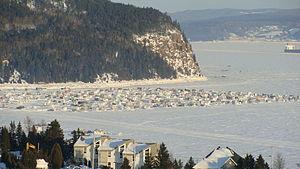
Village sur glace de l'Anse-à-Benjamin, à La Baie (Québec, Canada).
Le tourisme au Québec représente le cinquième produit d'exportation en importance du Québec. Près de 30 000 entreprises sont liées à cette industrie, dont 70 % sont situées à l'extérieur de Montréal et de la ville de Québec. Elles emploient plus de 400 000 personnes, la majorité dans les secteurs de la restauration et de l'hébergement. En 2010, près de 27 millions de touristes ont visité le Québec, dont les trois quarts proviennent du Québec et l'autre quart de l'extérieur, particulièrement des marchés limitrophes. Les touristes français sont ceux qui séjournent le plus longtemps au Québec. Les marchés hors Québec génèrent la moitié des recettes touristiques. Ce sont les touristes espagnols qui dépensent le plus par nuitée au Québec, immédiatement suivis par les touristes des États-Unis.
La pêche sur glace, aussi appelée pêche sous la glace ou, de façon générale, pêche blanche, est un type de pêche sportive pratiquée sur la couche glacée d'une étendue d'eau. Elle consiste à pêcher le poisson à travers un trou pratiqué dans la glace.